Shipwrecking

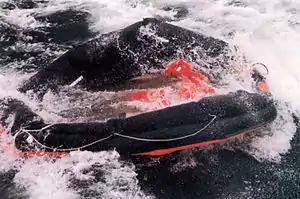
Life raft from MS "Estonia", which sank in the Baltic Sea in 1994.

One of the best known examples of a shipwreck due to poor design is the capsize of Swedish warship "Vasa" in Stockholm harbour 1628. She was unstable, with insufficient beam for her weight distribution and her lower gun deck had too low free-board for good seaworthiness. Poor design allowed the ferry MS "Herald of Free Enterprise" to put to sea with open roll-on/roll-off bow doors, with tragic consequences.